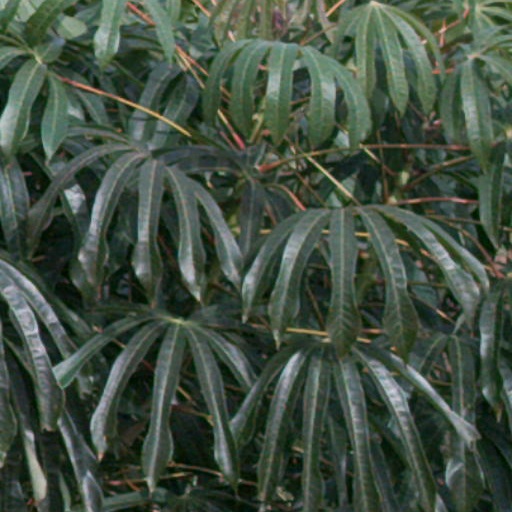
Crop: cassava